University of St. Thomas (Minnesota)

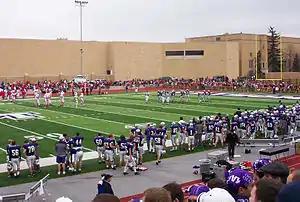
Tommie/Johnnie football in 2005

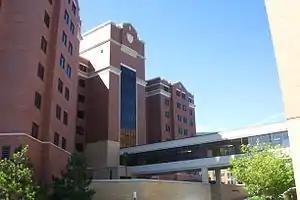
Morrison Hall is connected to Koch Commons with a skyway.

St. Thomas's school colors are purple and gray, and the athletic teams are called the Tommies. The mascot for these teams is "Tommie". "Tommy" was changed to the "ie" spelling when women were accepted as full-time students, to be more inclusive.